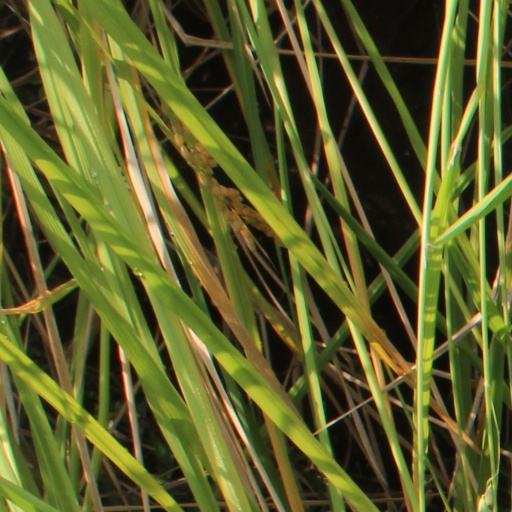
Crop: rice